Cooperative board game

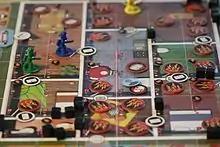
A game of in progress

Cooperative board games are board games in which players work together to achieve a common goal rather than competing against each other. Either the players win the game by reaching a predetermined objective, or all players lose the game, often by not reaching the objective before a certain event ends the game.